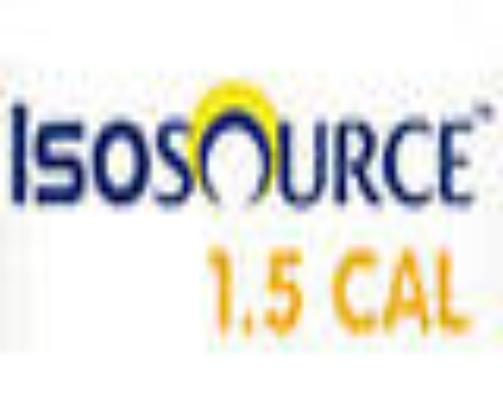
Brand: Isosource
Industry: Others